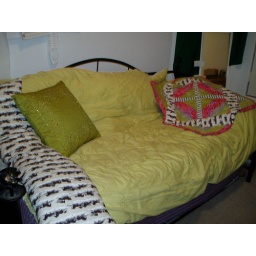
Daytime lounging area by reorganizing. Only the green pillow is new.